Ford Model A engine

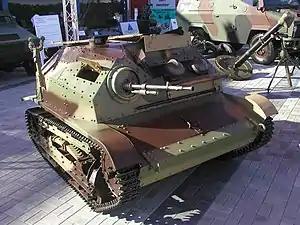
Polis TKS tankette

Previously, the Army had relied on horses and mules to transport light artillery; this experiment changed that.